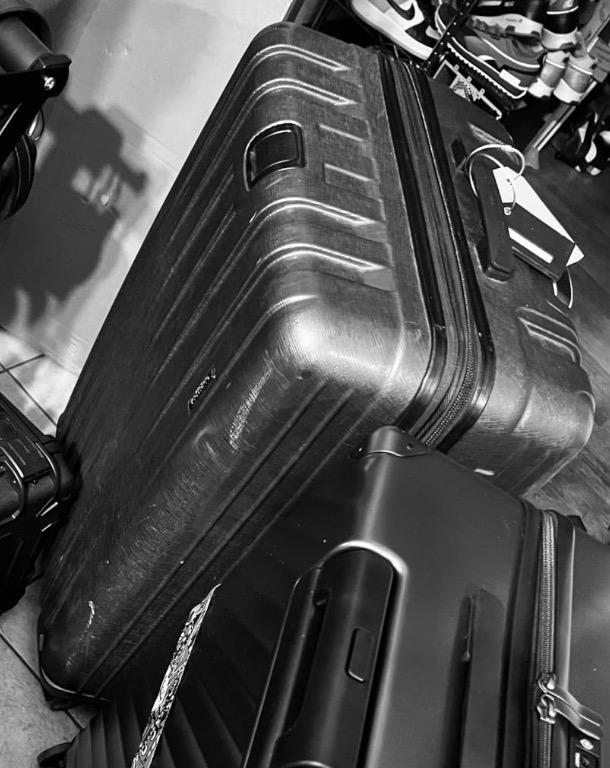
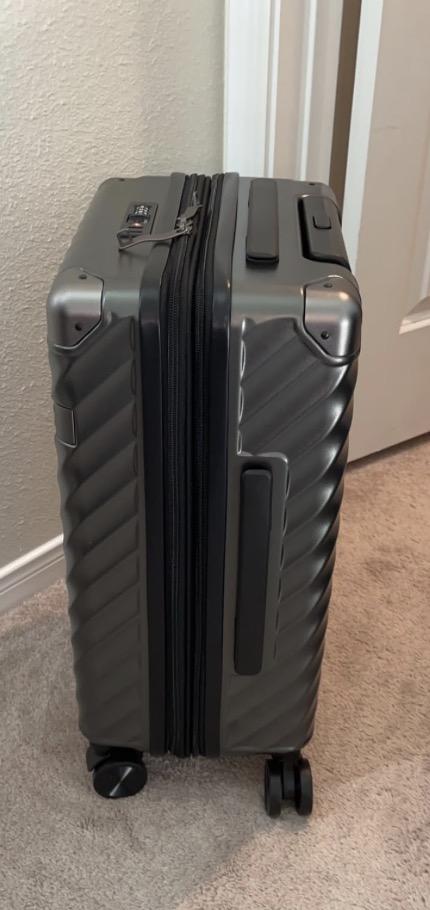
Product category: misc
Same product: yes